Democratic Forum of Germans in Romania

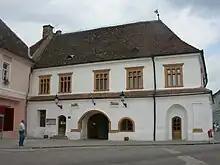
The Schuller house, the seat of the FDGR/DFDR in Mediaș (Transylvanian Saxon: "Medwesch"), Sibiu County.

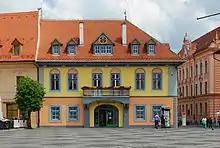
The Lutsch House, the seat of the FDGR/DFDR in Sibiu (Transylvanian Saxon: "Härmeschtat").

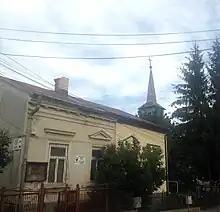
The local headquarters of FDGR/DFDR in Suceava, Bukovina in August 2020.

The history of the German minority in Romania, and mostly, their presence in the historical region of Transylvania, spans approximately a millennium back in time. Nevertheless, under the blanket term "Romanian Germans" a wide variety of different regional German-speaking groups are included (some which are native to other regions of Romania) as follows: